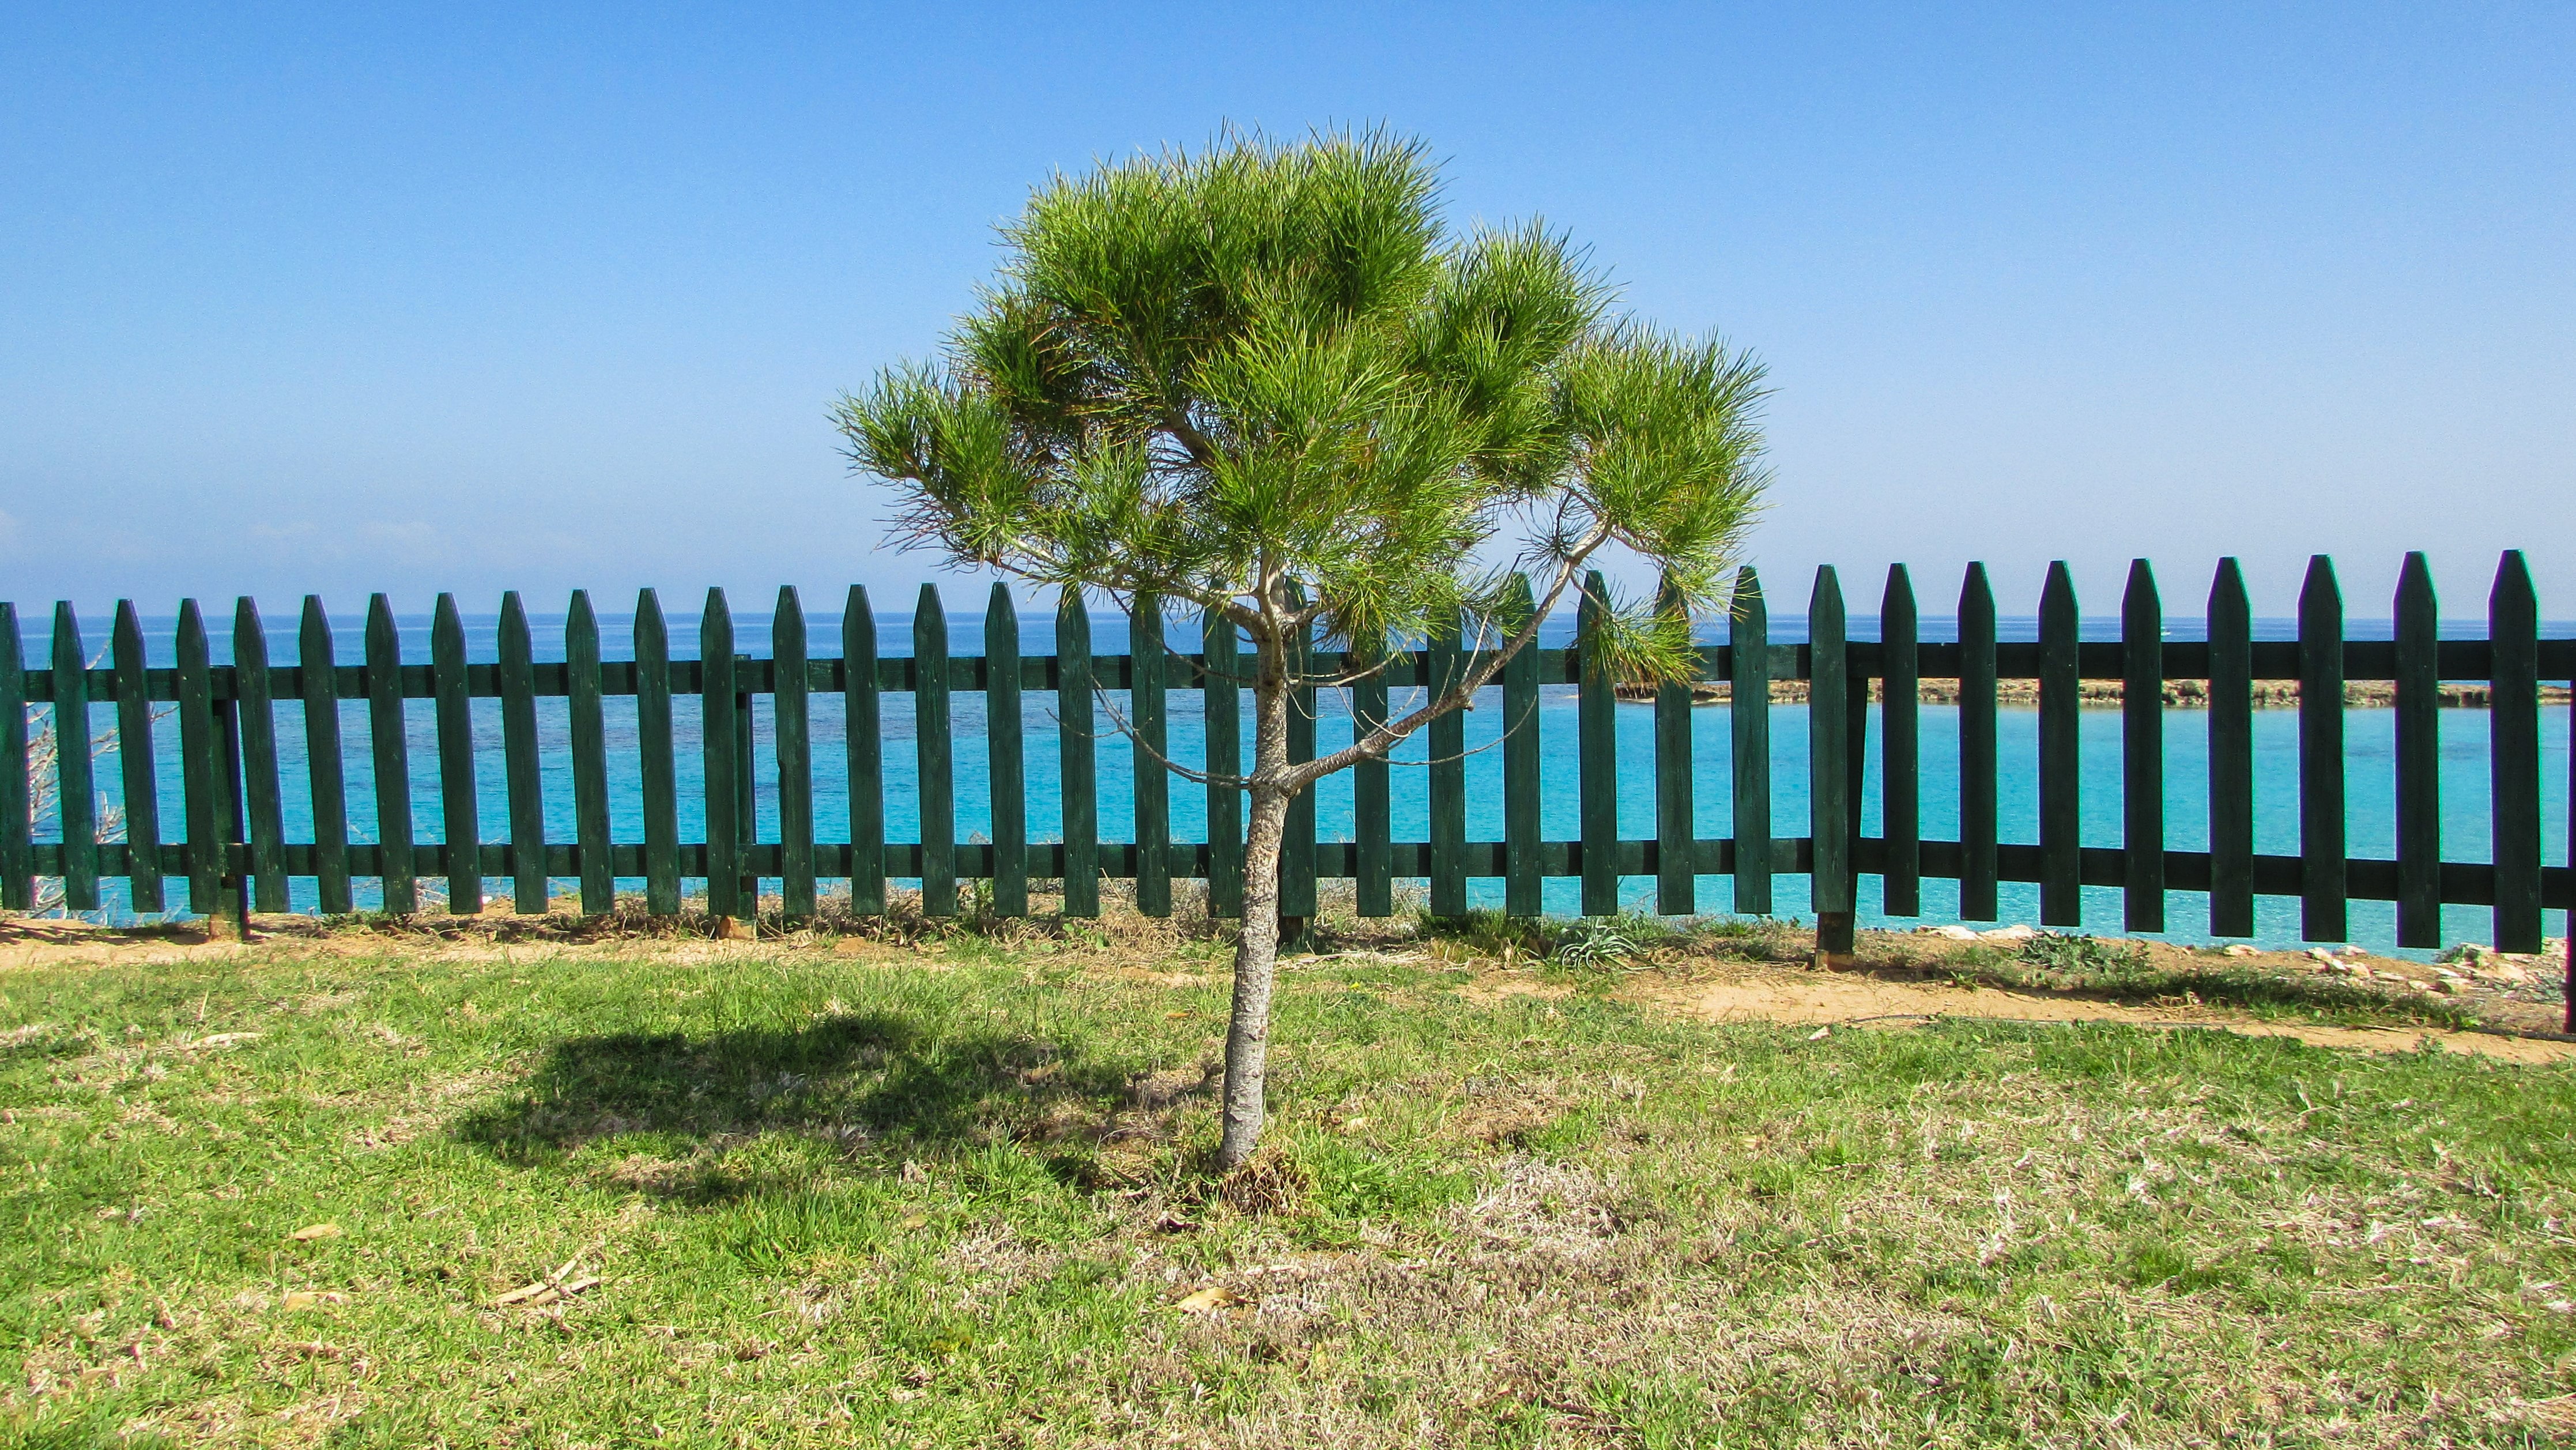
landscape, sea, tree, fence, agriculture, picket fence, resort, shrub, picturesque, cyprus, protaras, fig tree bay, outdoor structure, home fencing, split rail fence